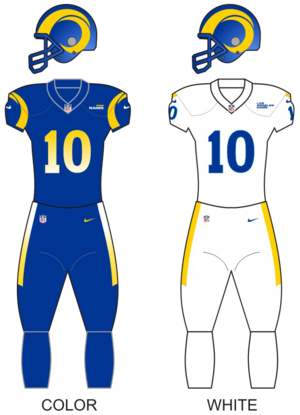
Los Angeles Rams
Los Angeles Rams er et amerikansk fodboldhold fra Los Angeles i Californien. Los Angeles spiller i NFC vest i NFL.